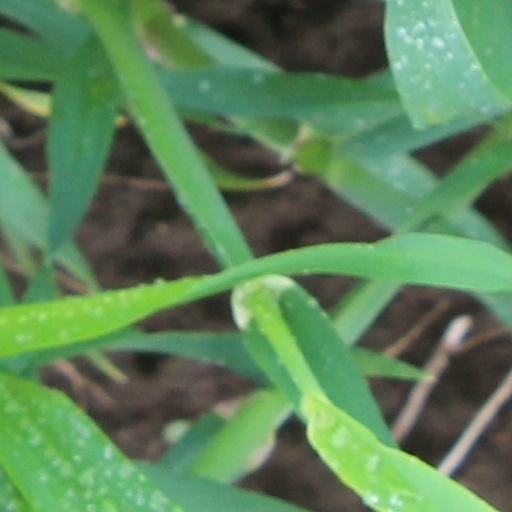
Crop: wheat